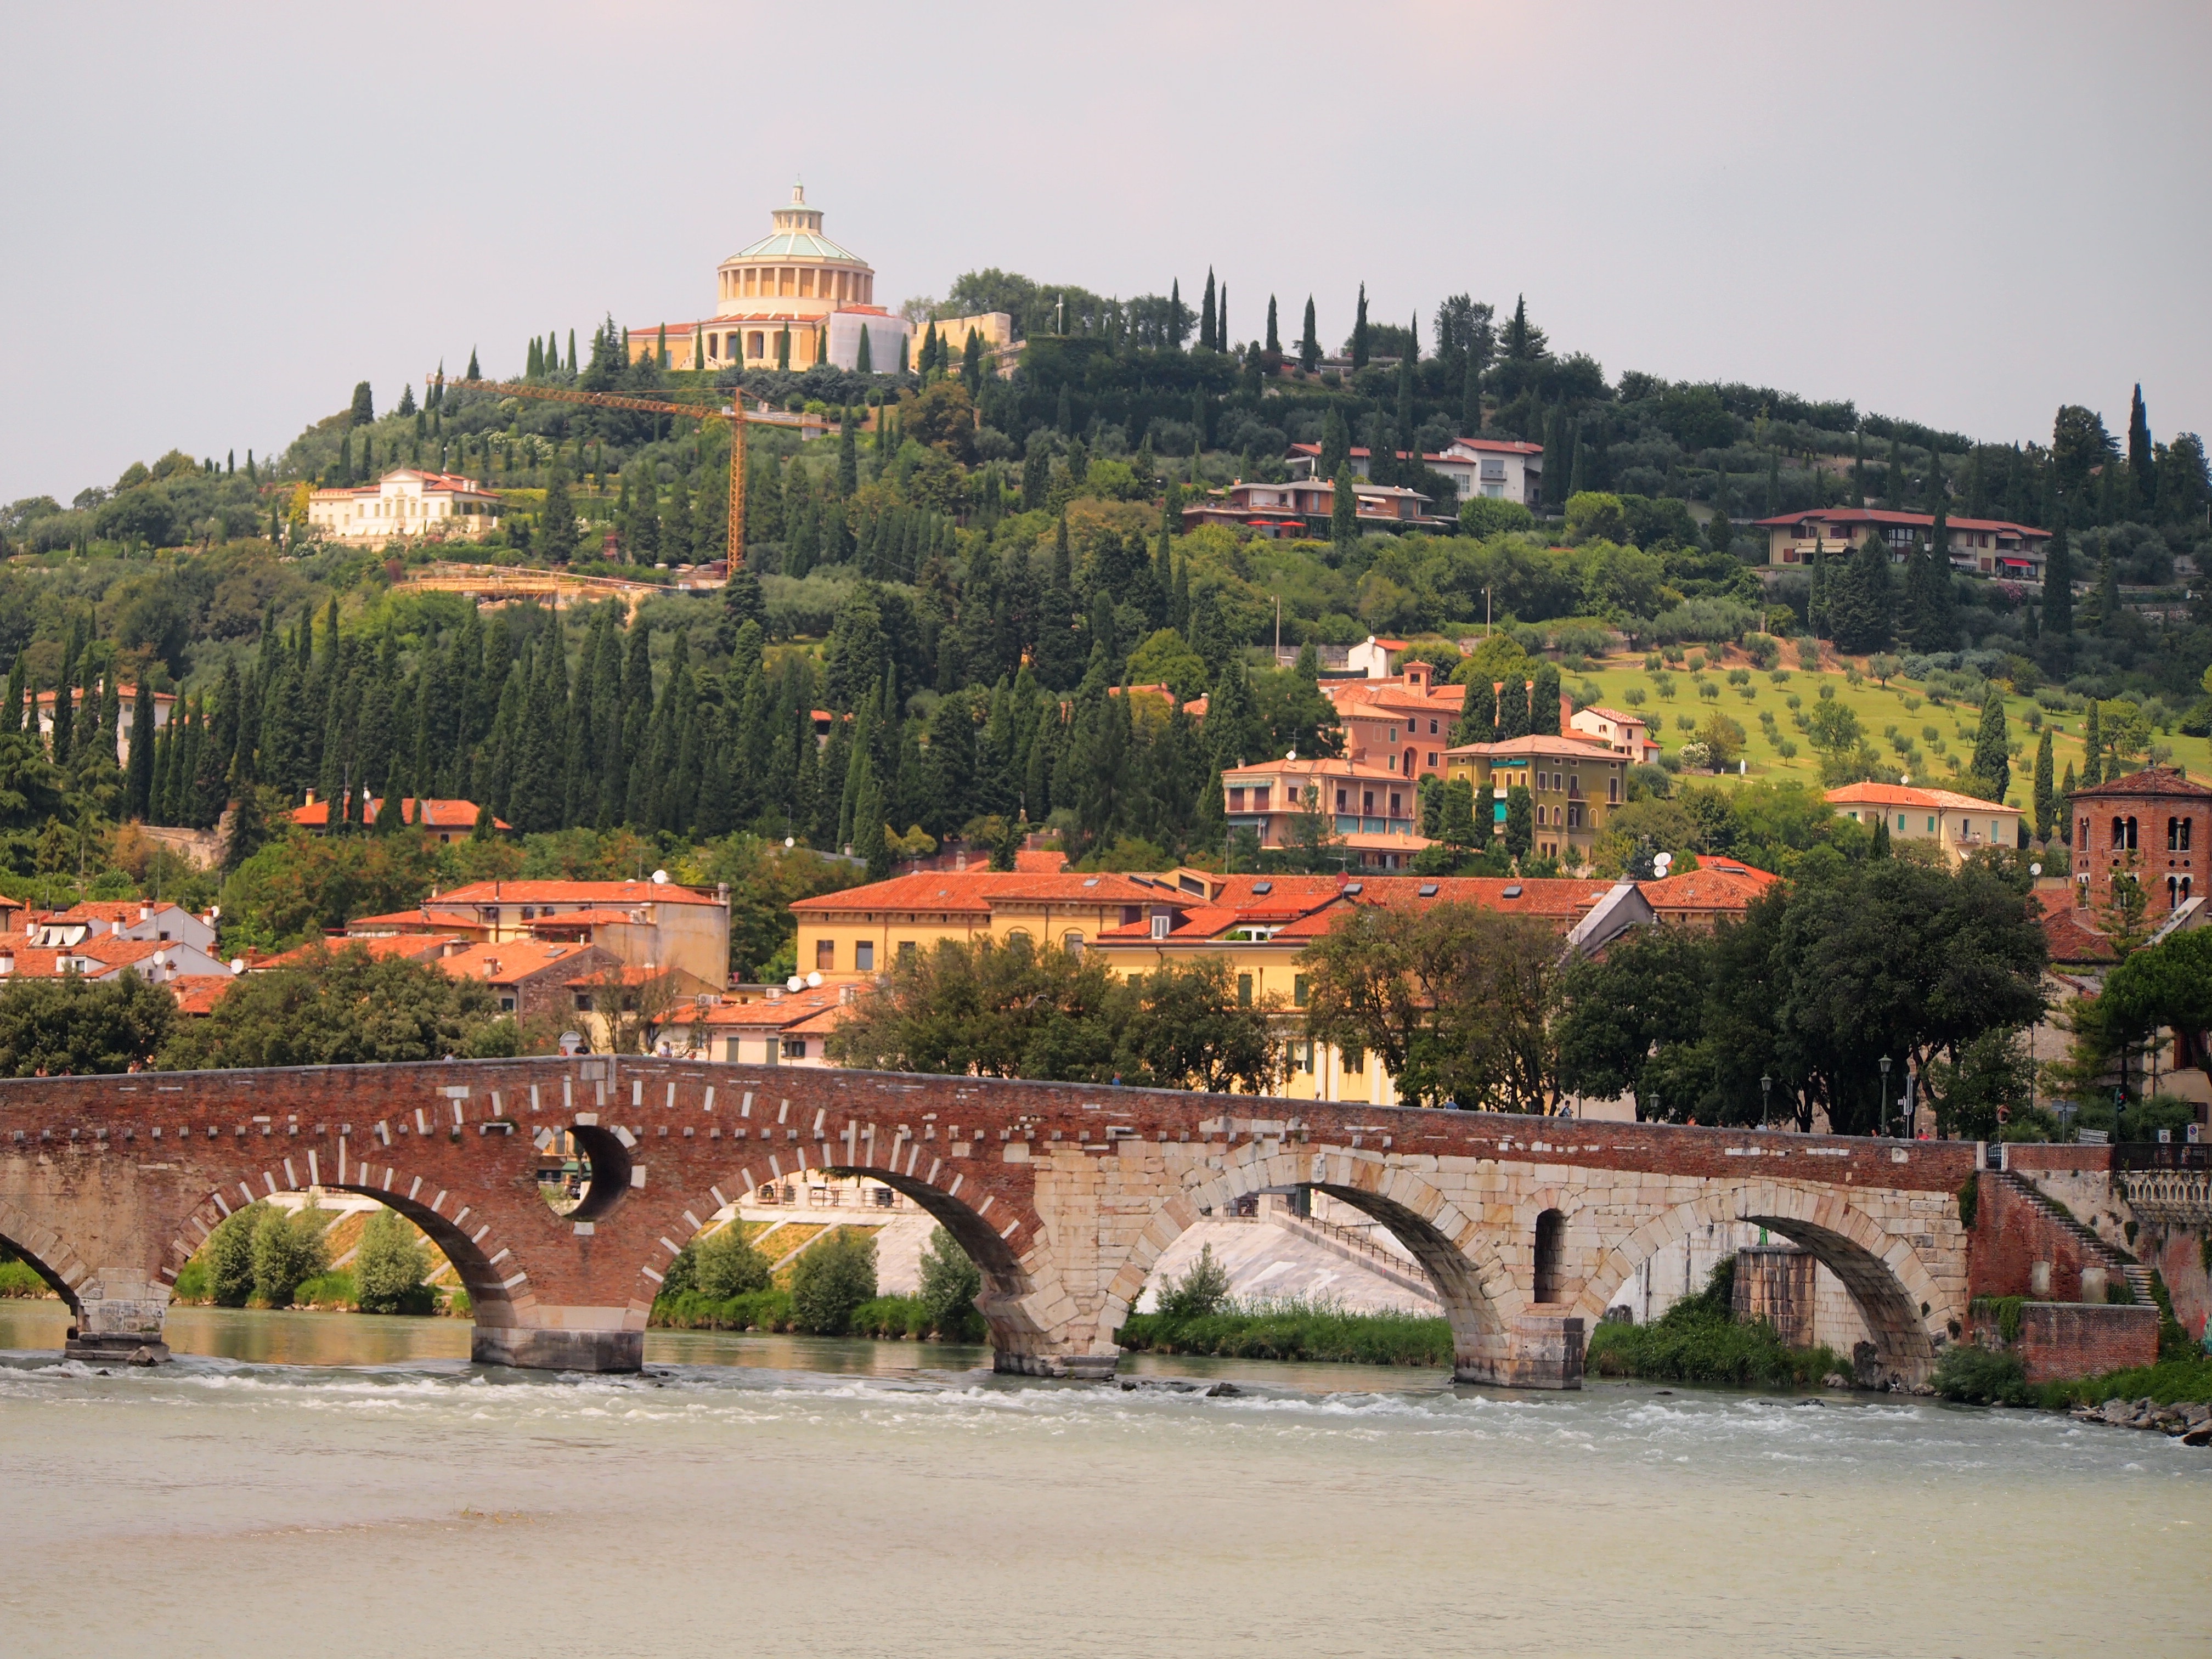
landscape, flower, town, view, palace, city, river, cityscape, vacation, travel, village, landmark, italy, tourism, holidays, italia, verona, town square, monuments, ancient history, human settlement